Slow earthquake

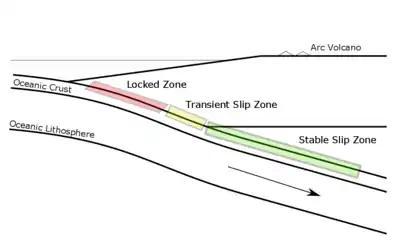
Subducting plate geometry and the kinematically defined interplate zones. The locked zone is the most shallow where the two plates are locked together, the transient slip zone is downdip of the locked zone and is the site of SSEs, and the stable slip zone is where the two plates are continuously slipping at their interface.

Low frequency earthquakes are an active area of research and may be important seismic indicators for higher magnitude earthquakes. Since slow slip events and their corresponding LFE signals have been recorded, none of them have been accompanied by a megathrust earthquake, however, SSEs act to increase the stress in the seismogenic zone by forcing the locked interval between the subducting and overriding plate to accommodate for down-dip movement. Some calculations find that the probability of a large earthquake occurring during a slow slip event are 30–100 times greater than background probabilities. Understanding the seismic hazard that LFEs might herald is among the primary reasons for their research. Additionally, LFEs are useful for the tomographic imaging of subduction zones because their distributions accurately map the deep plate contact near the Mohorovicic discontinuity.